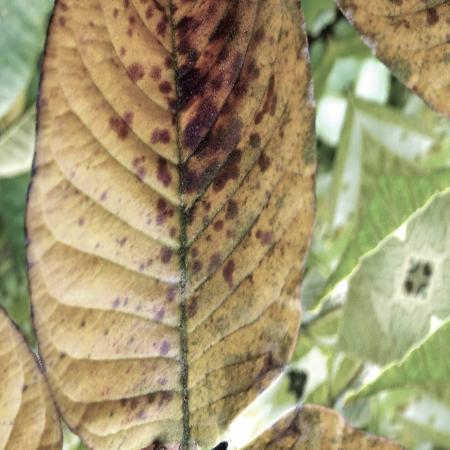
Label: Red rust